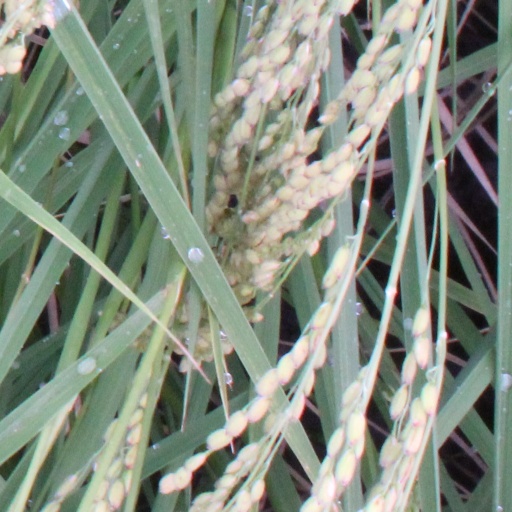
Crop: rice